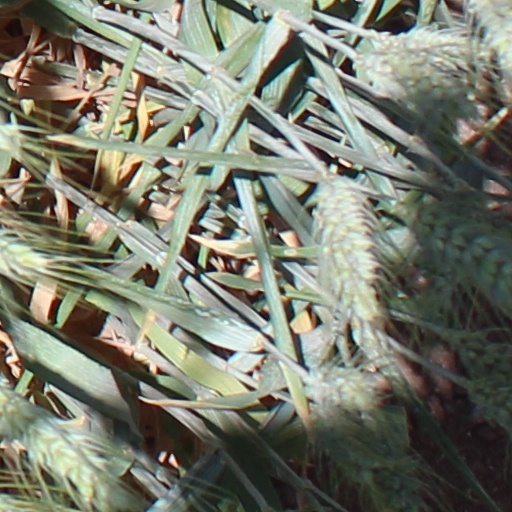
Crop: wheat